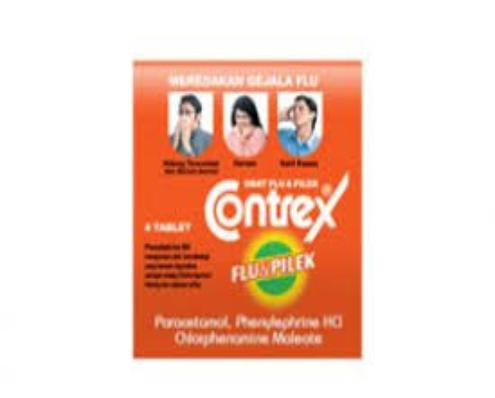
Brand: contrex
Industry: Food